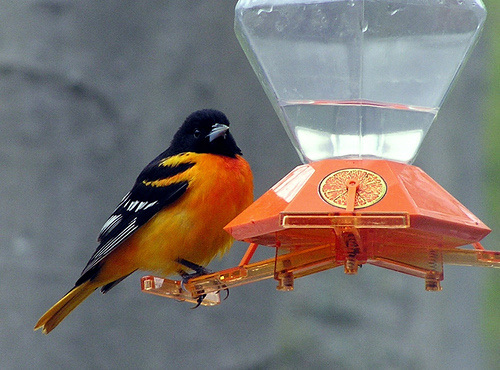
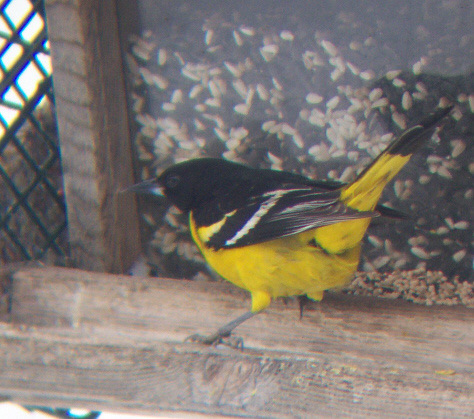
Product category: misc
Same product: yes